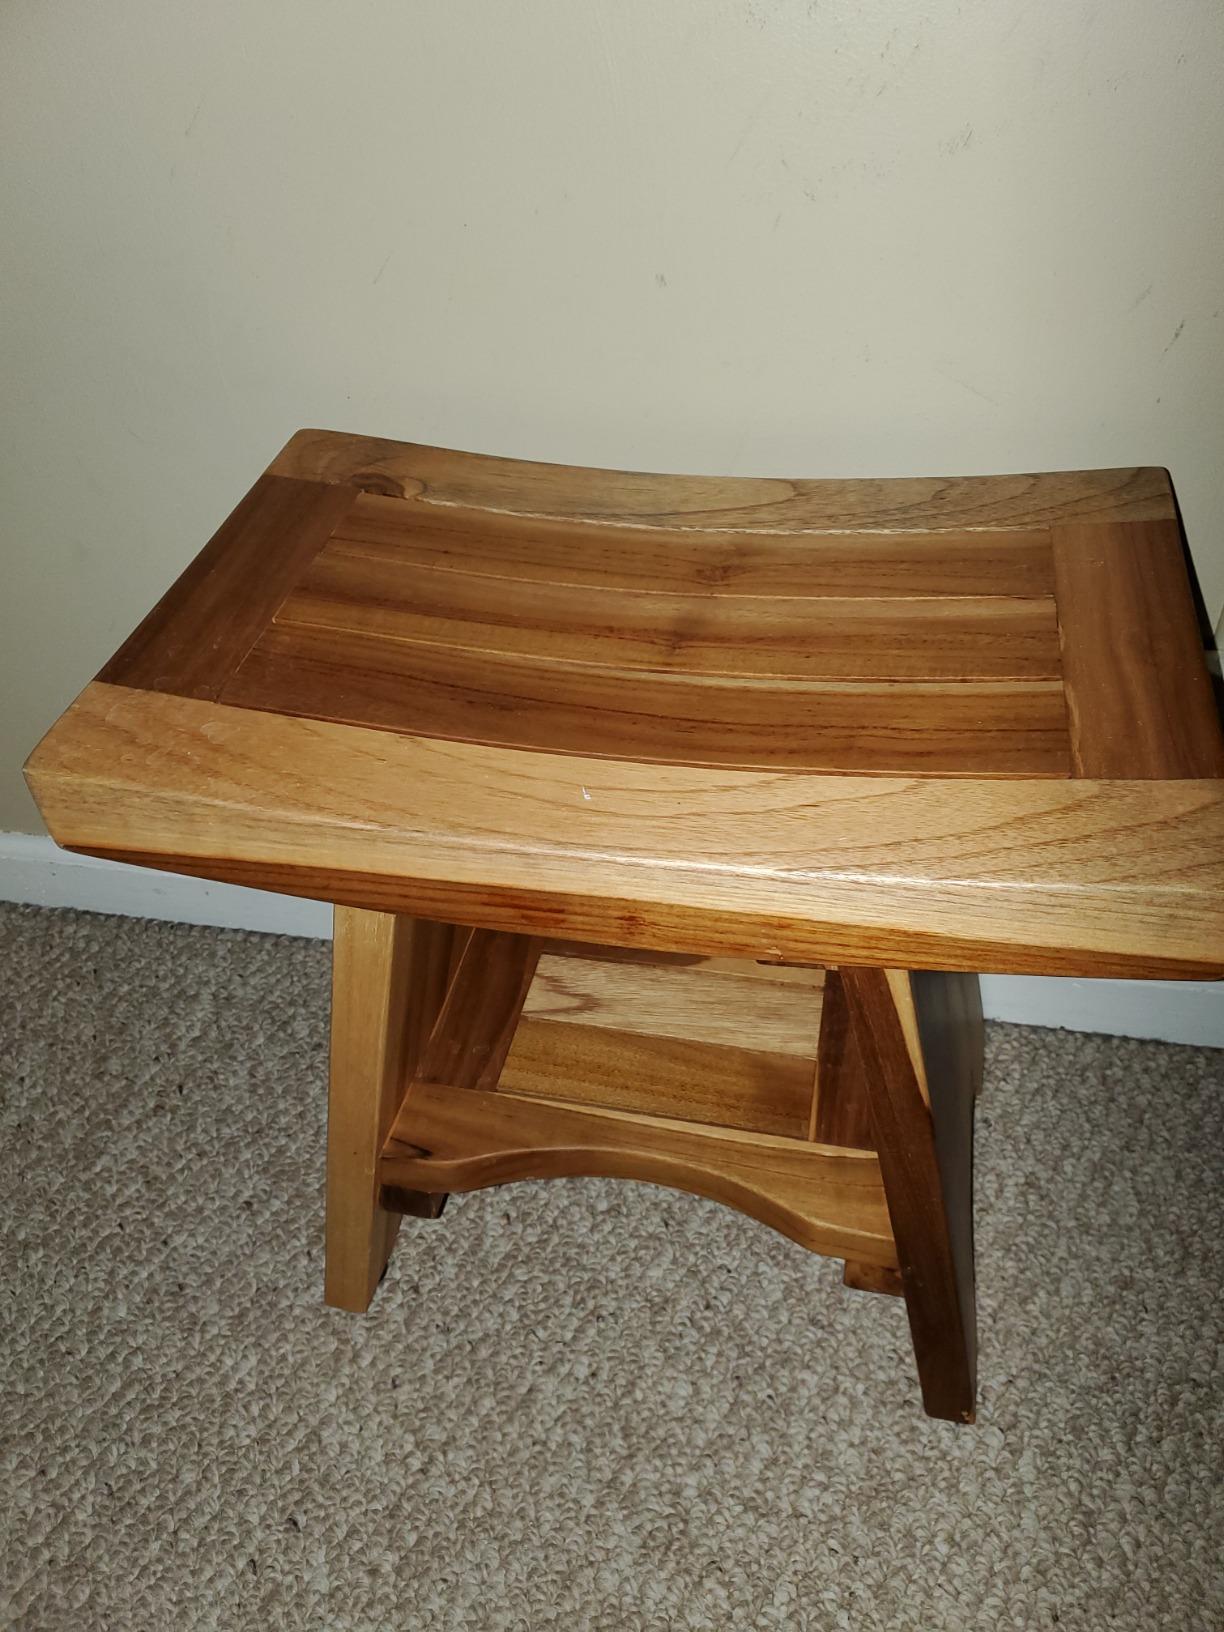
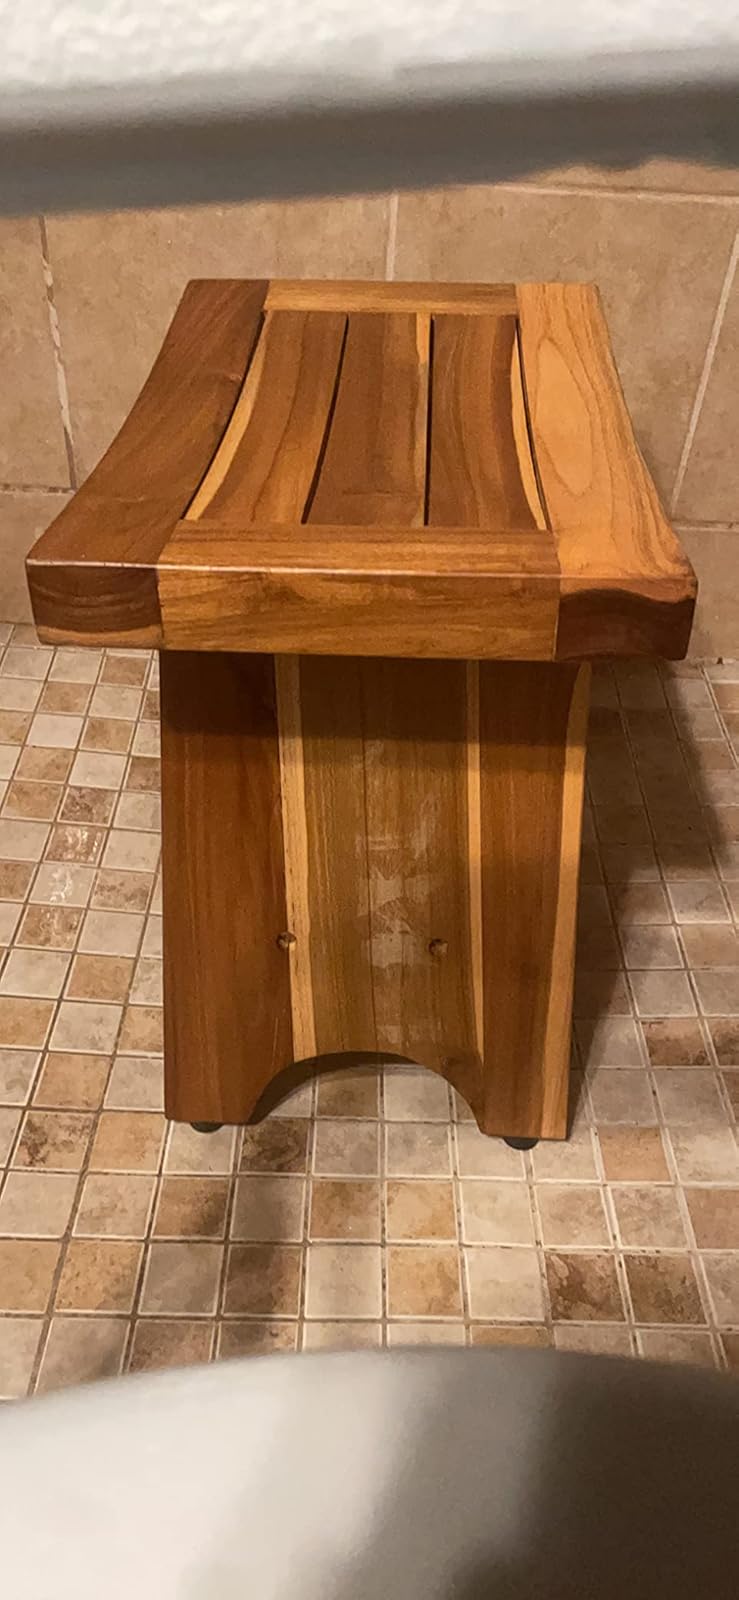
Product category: stool
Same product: yes